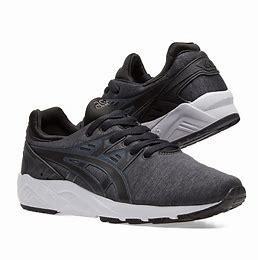
Brand: Asics
Model: Gel Kayano EVO